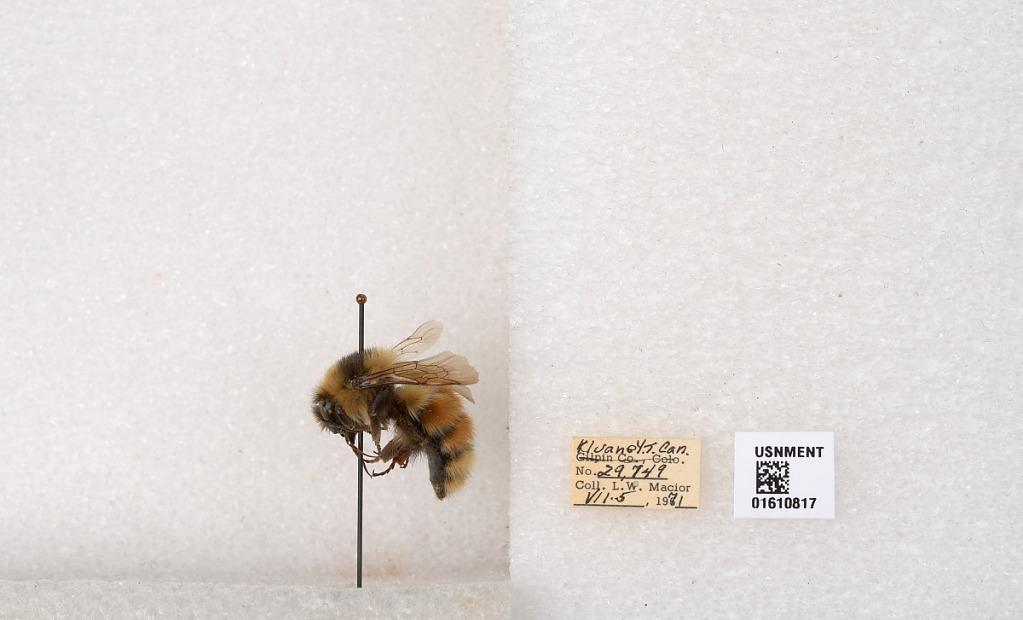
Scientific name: Bombus (Pyrobombus) sylvicola Kirby
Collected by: L. Macior
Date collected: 1971-7-5
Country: Canada
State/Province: Yukon Territory
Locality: Kluane National Park and Reserve
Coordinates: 60.7493, -139.504